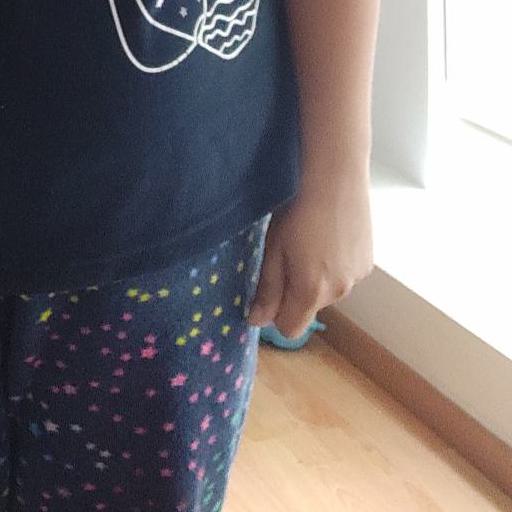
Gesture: no_gesture